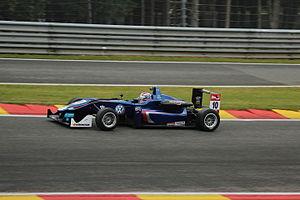
George Russell, né le 15 février 1998 à King's Lynn, est un pilote automobile britannique.